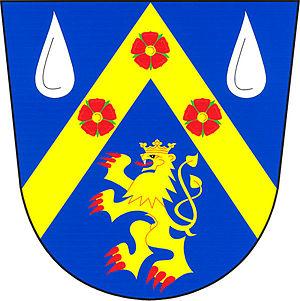
Podmokly est une commune du district de Rokycany, dans la région de Plzeň, en République tchèque. Sa population s'élevait à 253 habitants en 2018.